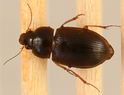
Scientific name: Amara quenseli
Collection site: Onaqui NEON (ONAQ), plot ONAQ_018